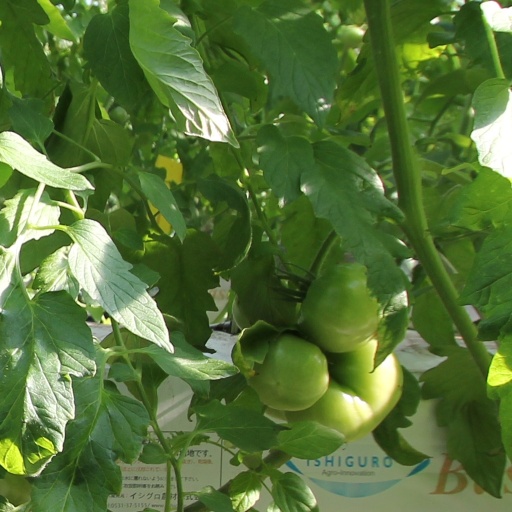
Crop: tomato